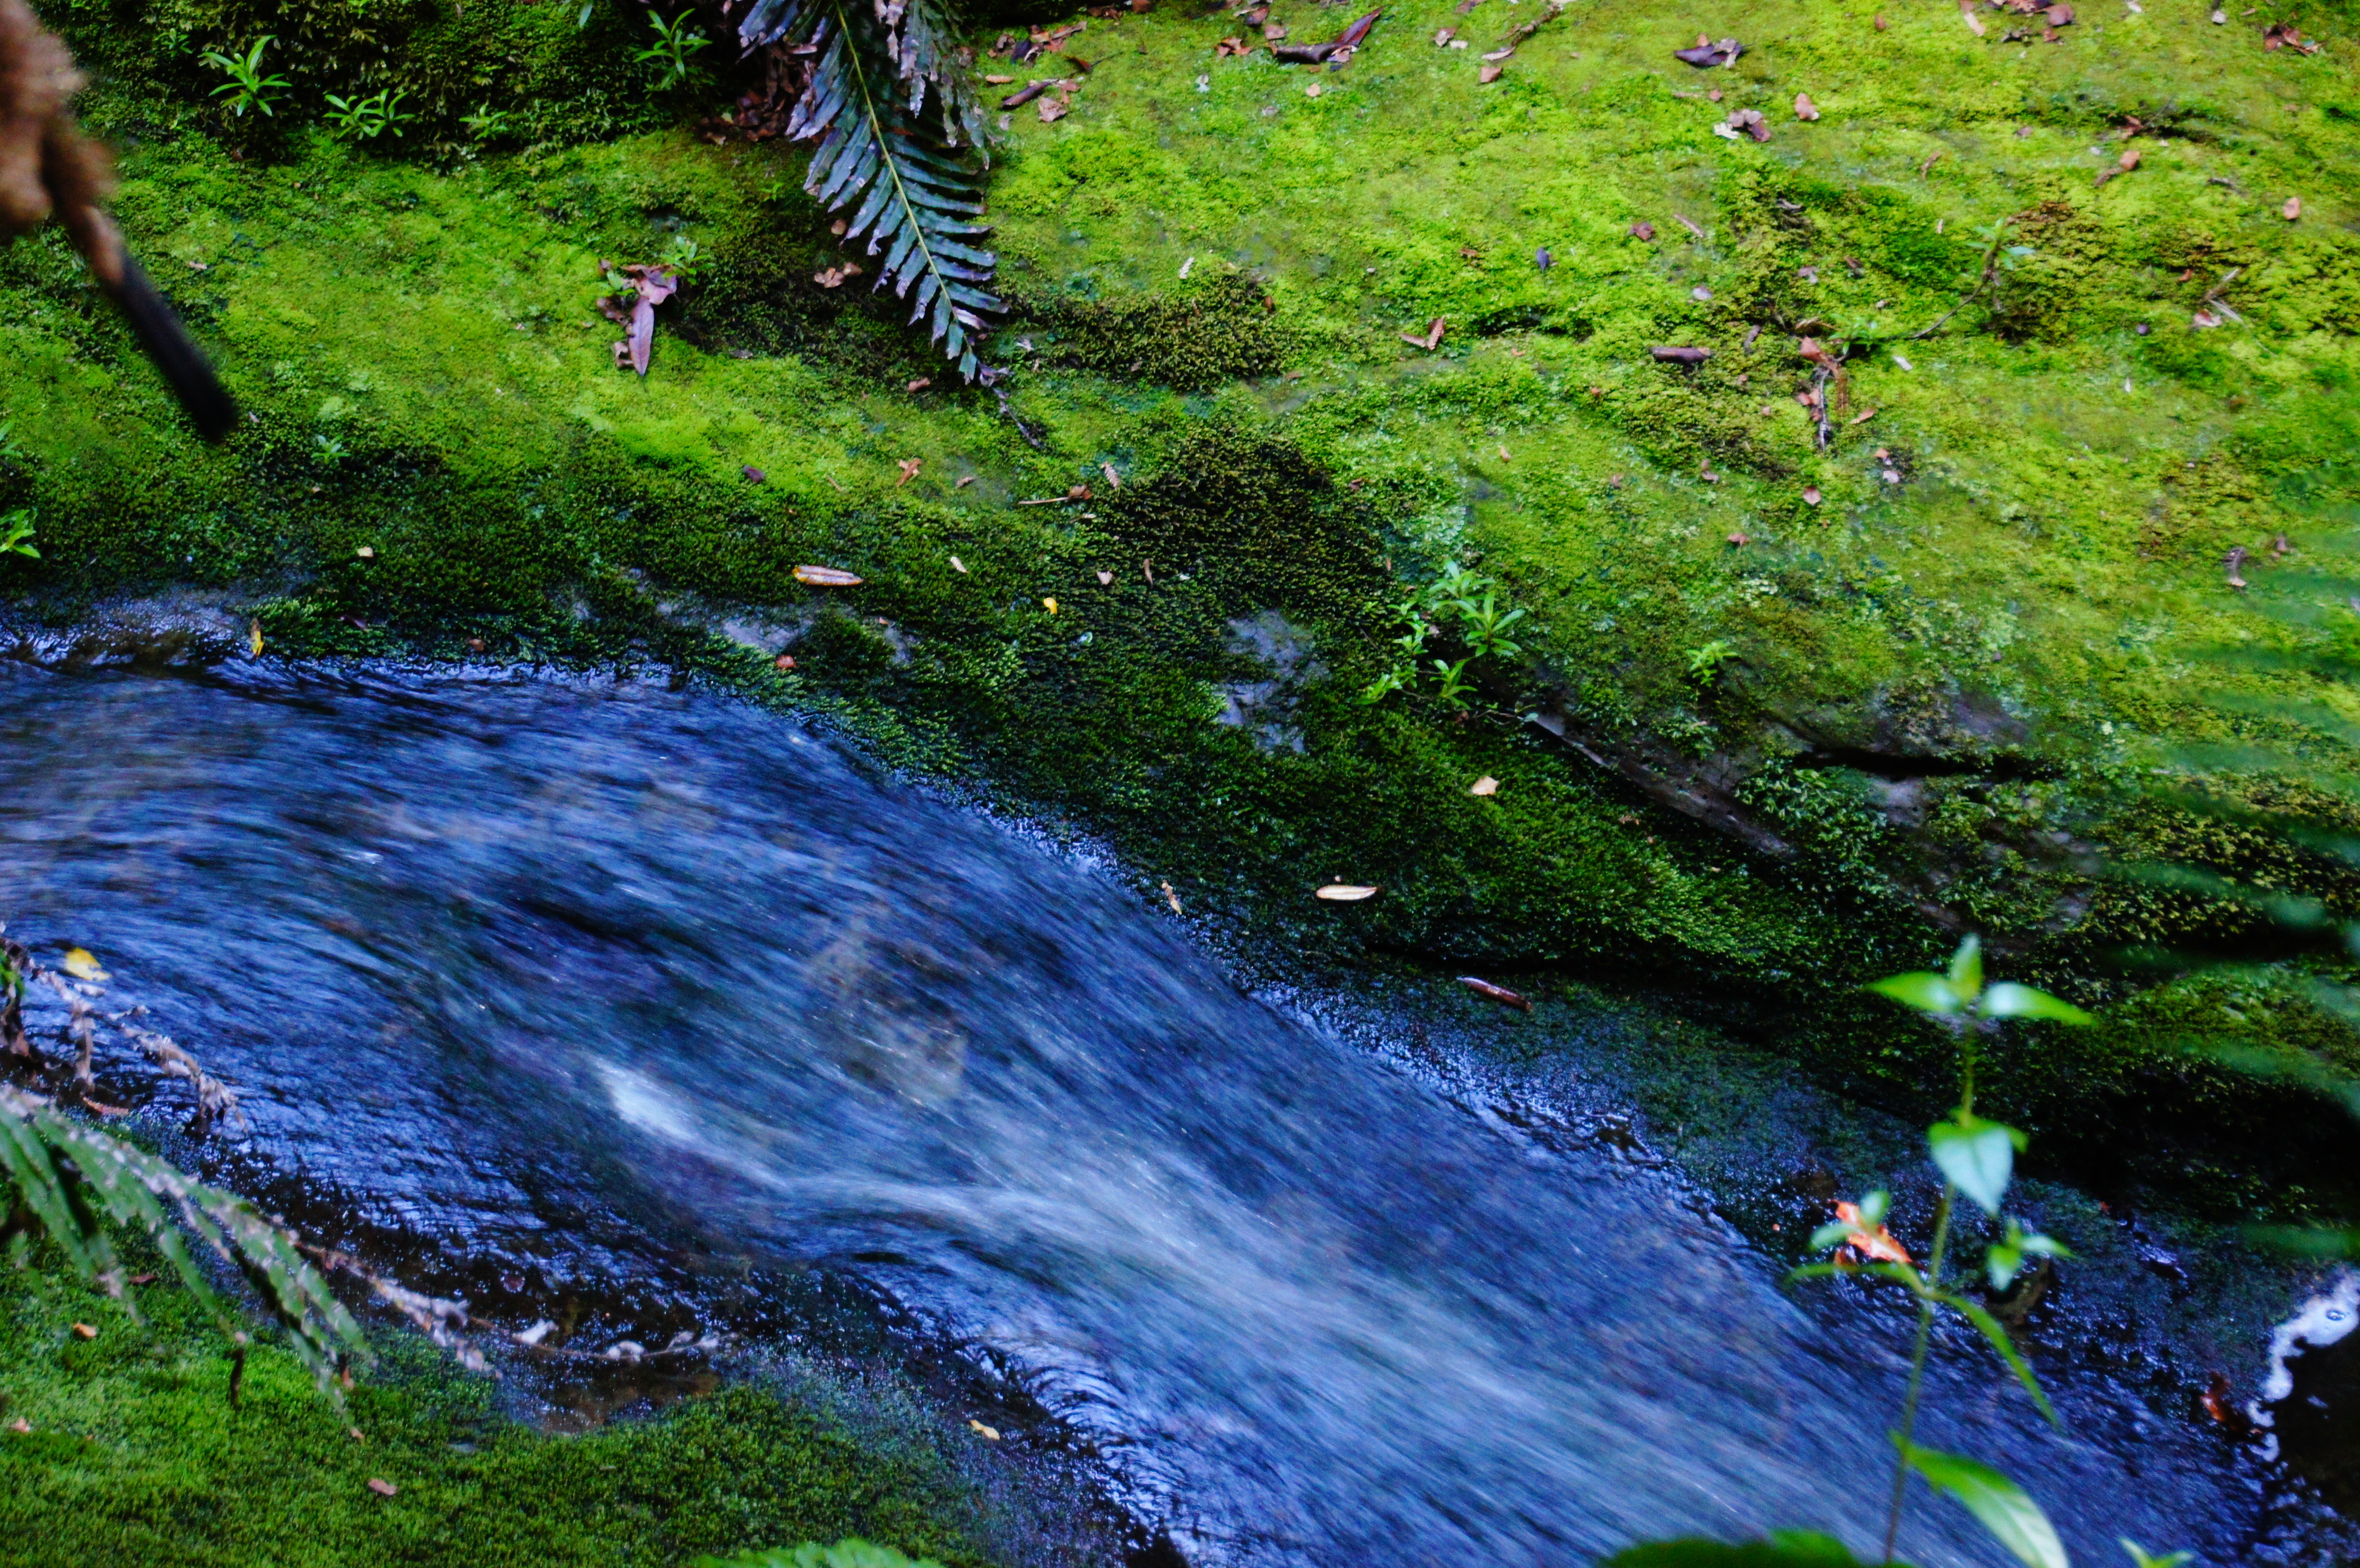
tree, water, nature, forest, waterfall, creek, wilderness, river, stream, green, rapid, body of water, rainforest, woodland, water feature, watercourse, fluent, landform